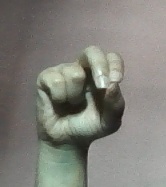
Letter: gaaf